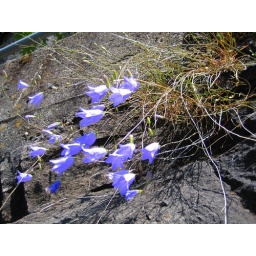
flowers growing in beakon rock